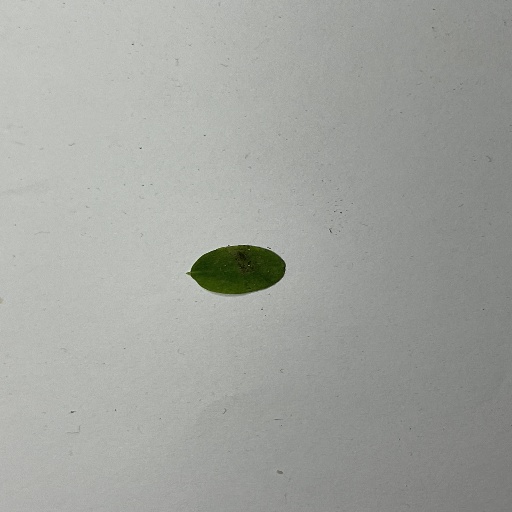
Species: Sojina
Leaf condition: Bacterial Spot